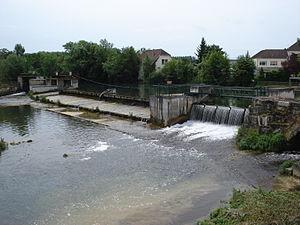
Le Barrois champenois est une micro-région naturelle de France située au sud-est de la Champagne.
L'Aube est un département français de la région Grand Est dont le nom vient de l'Aube, premier affluent notable de la Seine. L'Insee et la Poste lui attribuent le code 10. Les habitants de ce département sont appelés les Aubois. Sa préfecture est Troyes.
Bar-sur-Seine est une commune française, située dans le département de l'Aube en région Grand Est.
La minoterie Charrier, aussi appelée moulin de Bar-sur-Seine, est une ancienne minoterie située sur un bras de la Seine à Bar-sur-Seine dans l’Aube, en France. Construite à l’emplacement d’un moulin d’origine ancienne, la minoterie à pans de bois du milieu du XIXᵉ siècle est la dernière de ce type de grands moulins ayant existé dans la région. Abandonnée durant de longues années, son état de dégradation avancée fait qu’elle est considérée « Patrimoine en péril » en 2019.